La'el Collins

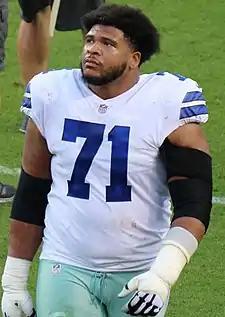
Collins with the Dallas Cowboys in 2017

La'el Collins (born July 26, 1993; pronounced ) is an American professional football offensive tackle for the Dallas Cowboys of the National Football League (NFL). He played college football at LSU, where he won the Jacobs Blocking Trophy, recognizing the Southeastern Conference's (SEC) top offensive lineman, in 2014. Collins signed with the Dallas Cowboys as an undrafted free agent in 2015.